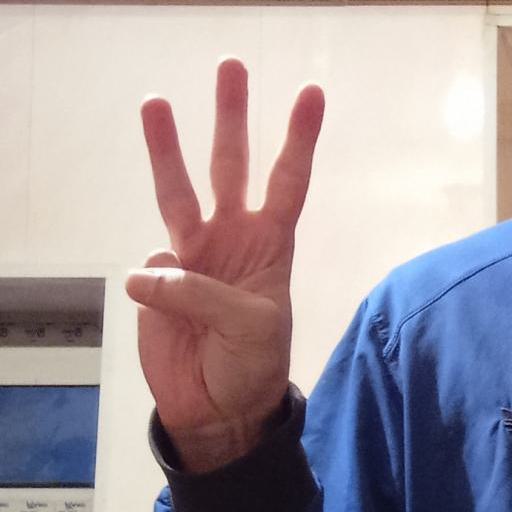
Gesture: three